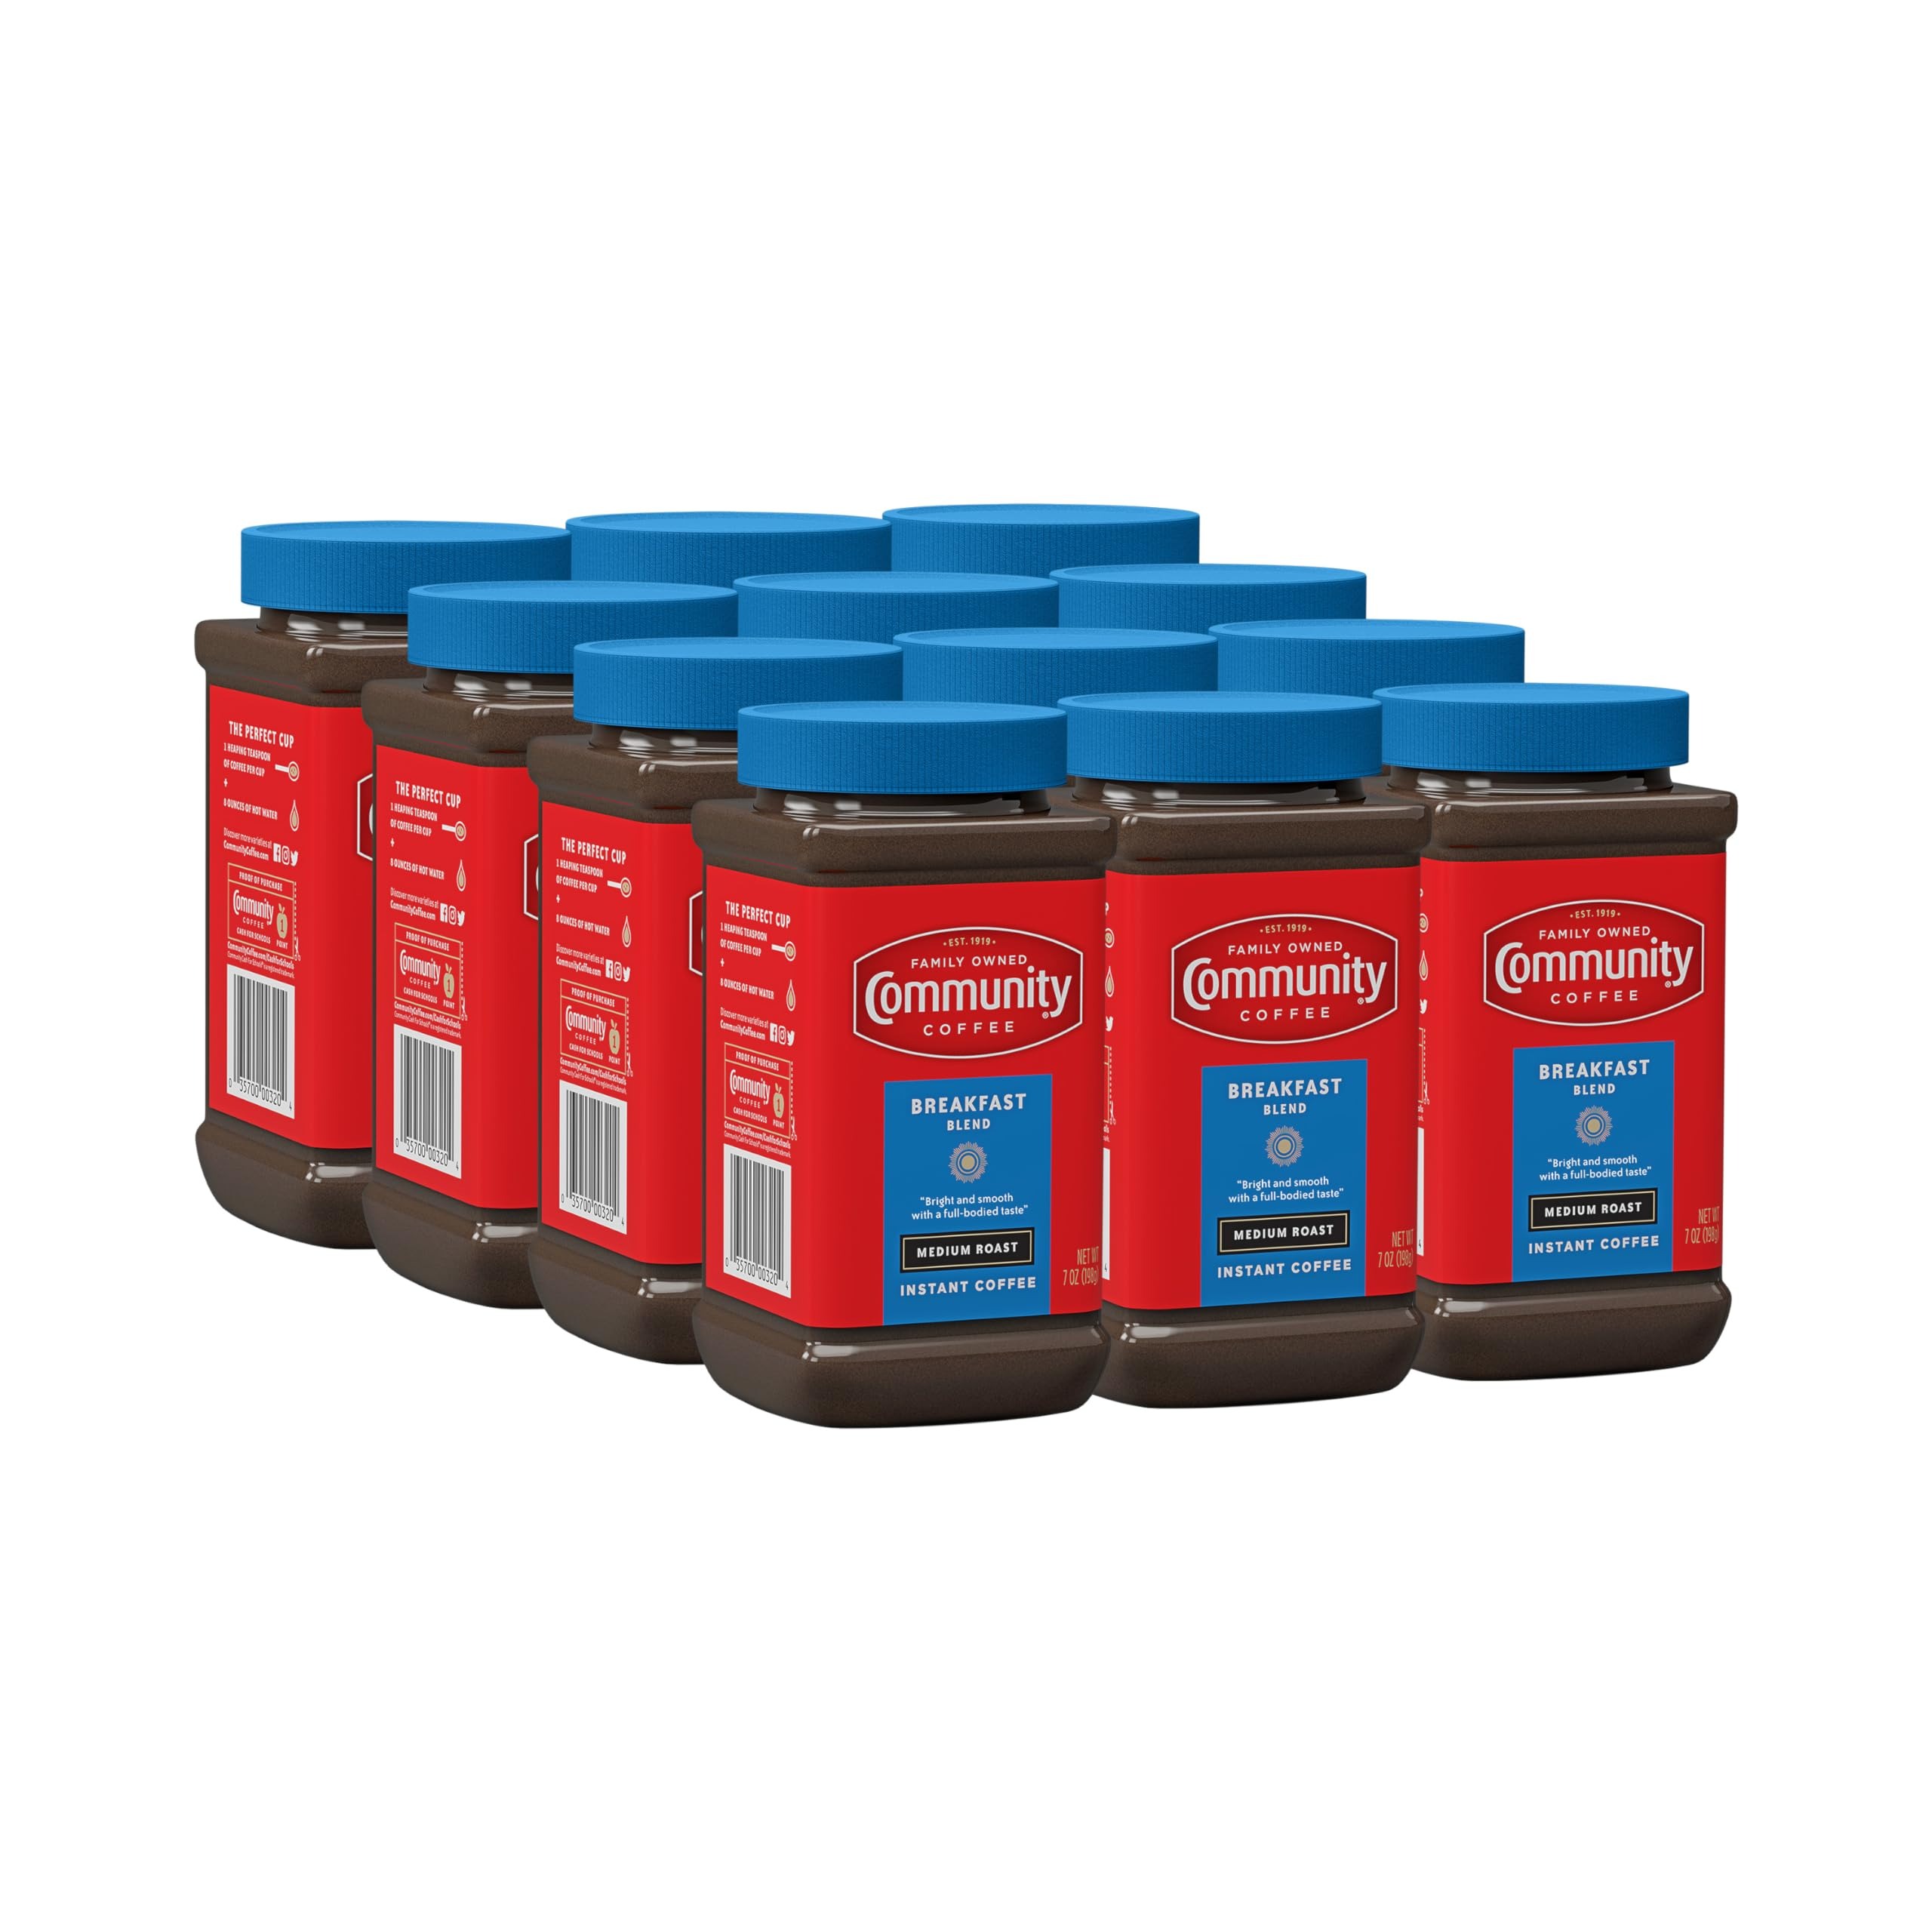
Item Name: Community Coffee Breakfast Blend Instant Coffee, Medium Roast, 7 Ounce Jar (Pack of 12)
Bullet Point 1: BREAKFAST BLEND: Start your day with this smooth, bright, medium roast coffee with notes of honey & hazelnut. The perfect coffee to start your day, hot or iced.
Bullet Point 2: INSTANT COFFEE: As easy as coffee gets. Just add hot water and our instant coffee dissolves quickly and fully for a smooth, delicious cup of coffee.
Bullet Point 3: COMMUNITY IS EVERYTHING: From using responsibly-sourced coffee beans to programs that support military service members, local schools & more, Community Coffee gives back to our partners & local communities in every way we can.
Bullet Point 4: HOW YOU LIKE IT: Our most popular blends are available in Instant options for a quick, easy cup of coffee. Take it on the go or use when you're in a hurry.
Bullet Point 5: QUALITY ASSURED: All of our coffee beans go through a rigorous scoring system for body, balance, flavor & aroma. Only then can they be considered fit to bear the Community Coffee name.
Value: 84.0
Unit: Ounce

Price: 110.95